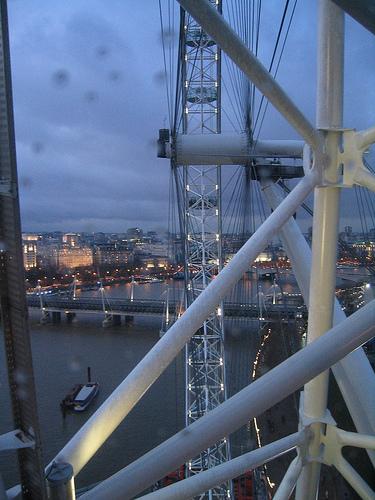
Weather: rain or strom